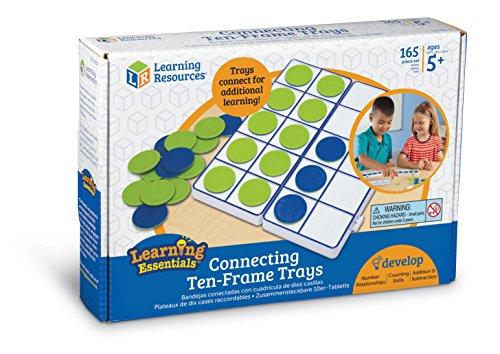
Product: Learning Resources Connecting Ten-Frame Trays, 165 Pieces
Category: Toys & Games | Learning & Education | Counting & Math Toys
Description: This set includes 10 ten-frame trays and 5 five-frame trays that can connect together in various ways to illustrate the lessons you want to teach.
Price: $15.29
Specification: ASIN:B01N9KC0DL|ShippingWeight:1.39pounds(Viewshippingratesandpolicies)|DomesticShipping:ItemcanbeshippedwithinU.S.|InternationalShipping:ThisitemcanbeshippedtoselectcountriesoutsideoftheU.S.LearnMore|DateFirstAvailable:December23,2016